Venezuelan refugee crisis

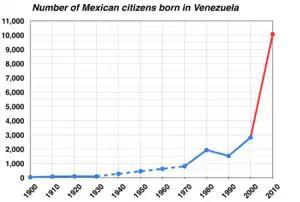
Broken line represents simulated data (Source: INEGI).

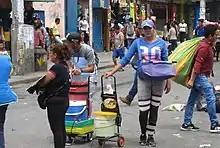
Venezuelans selling arepas and tisana in Lima (2017)

Venezuelan immigration has increased significantly since 2005, from 148 people annually to 12,859 in 2016. Over 15,000 Venezuelans emigrated to Argentina from 2004 to 2014, of whom 4,781 have obtained permanent residency. The number of Venezuelan immigrants increased by 500 percent from 2014 to 2016, to 600 per week. Between 2014 and mid-2017, 38,540 Venezuelans filed residency applications in Argentina.